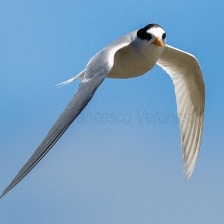
Species: FAIRY TERN
Scientific name: STERNULA NEREIS